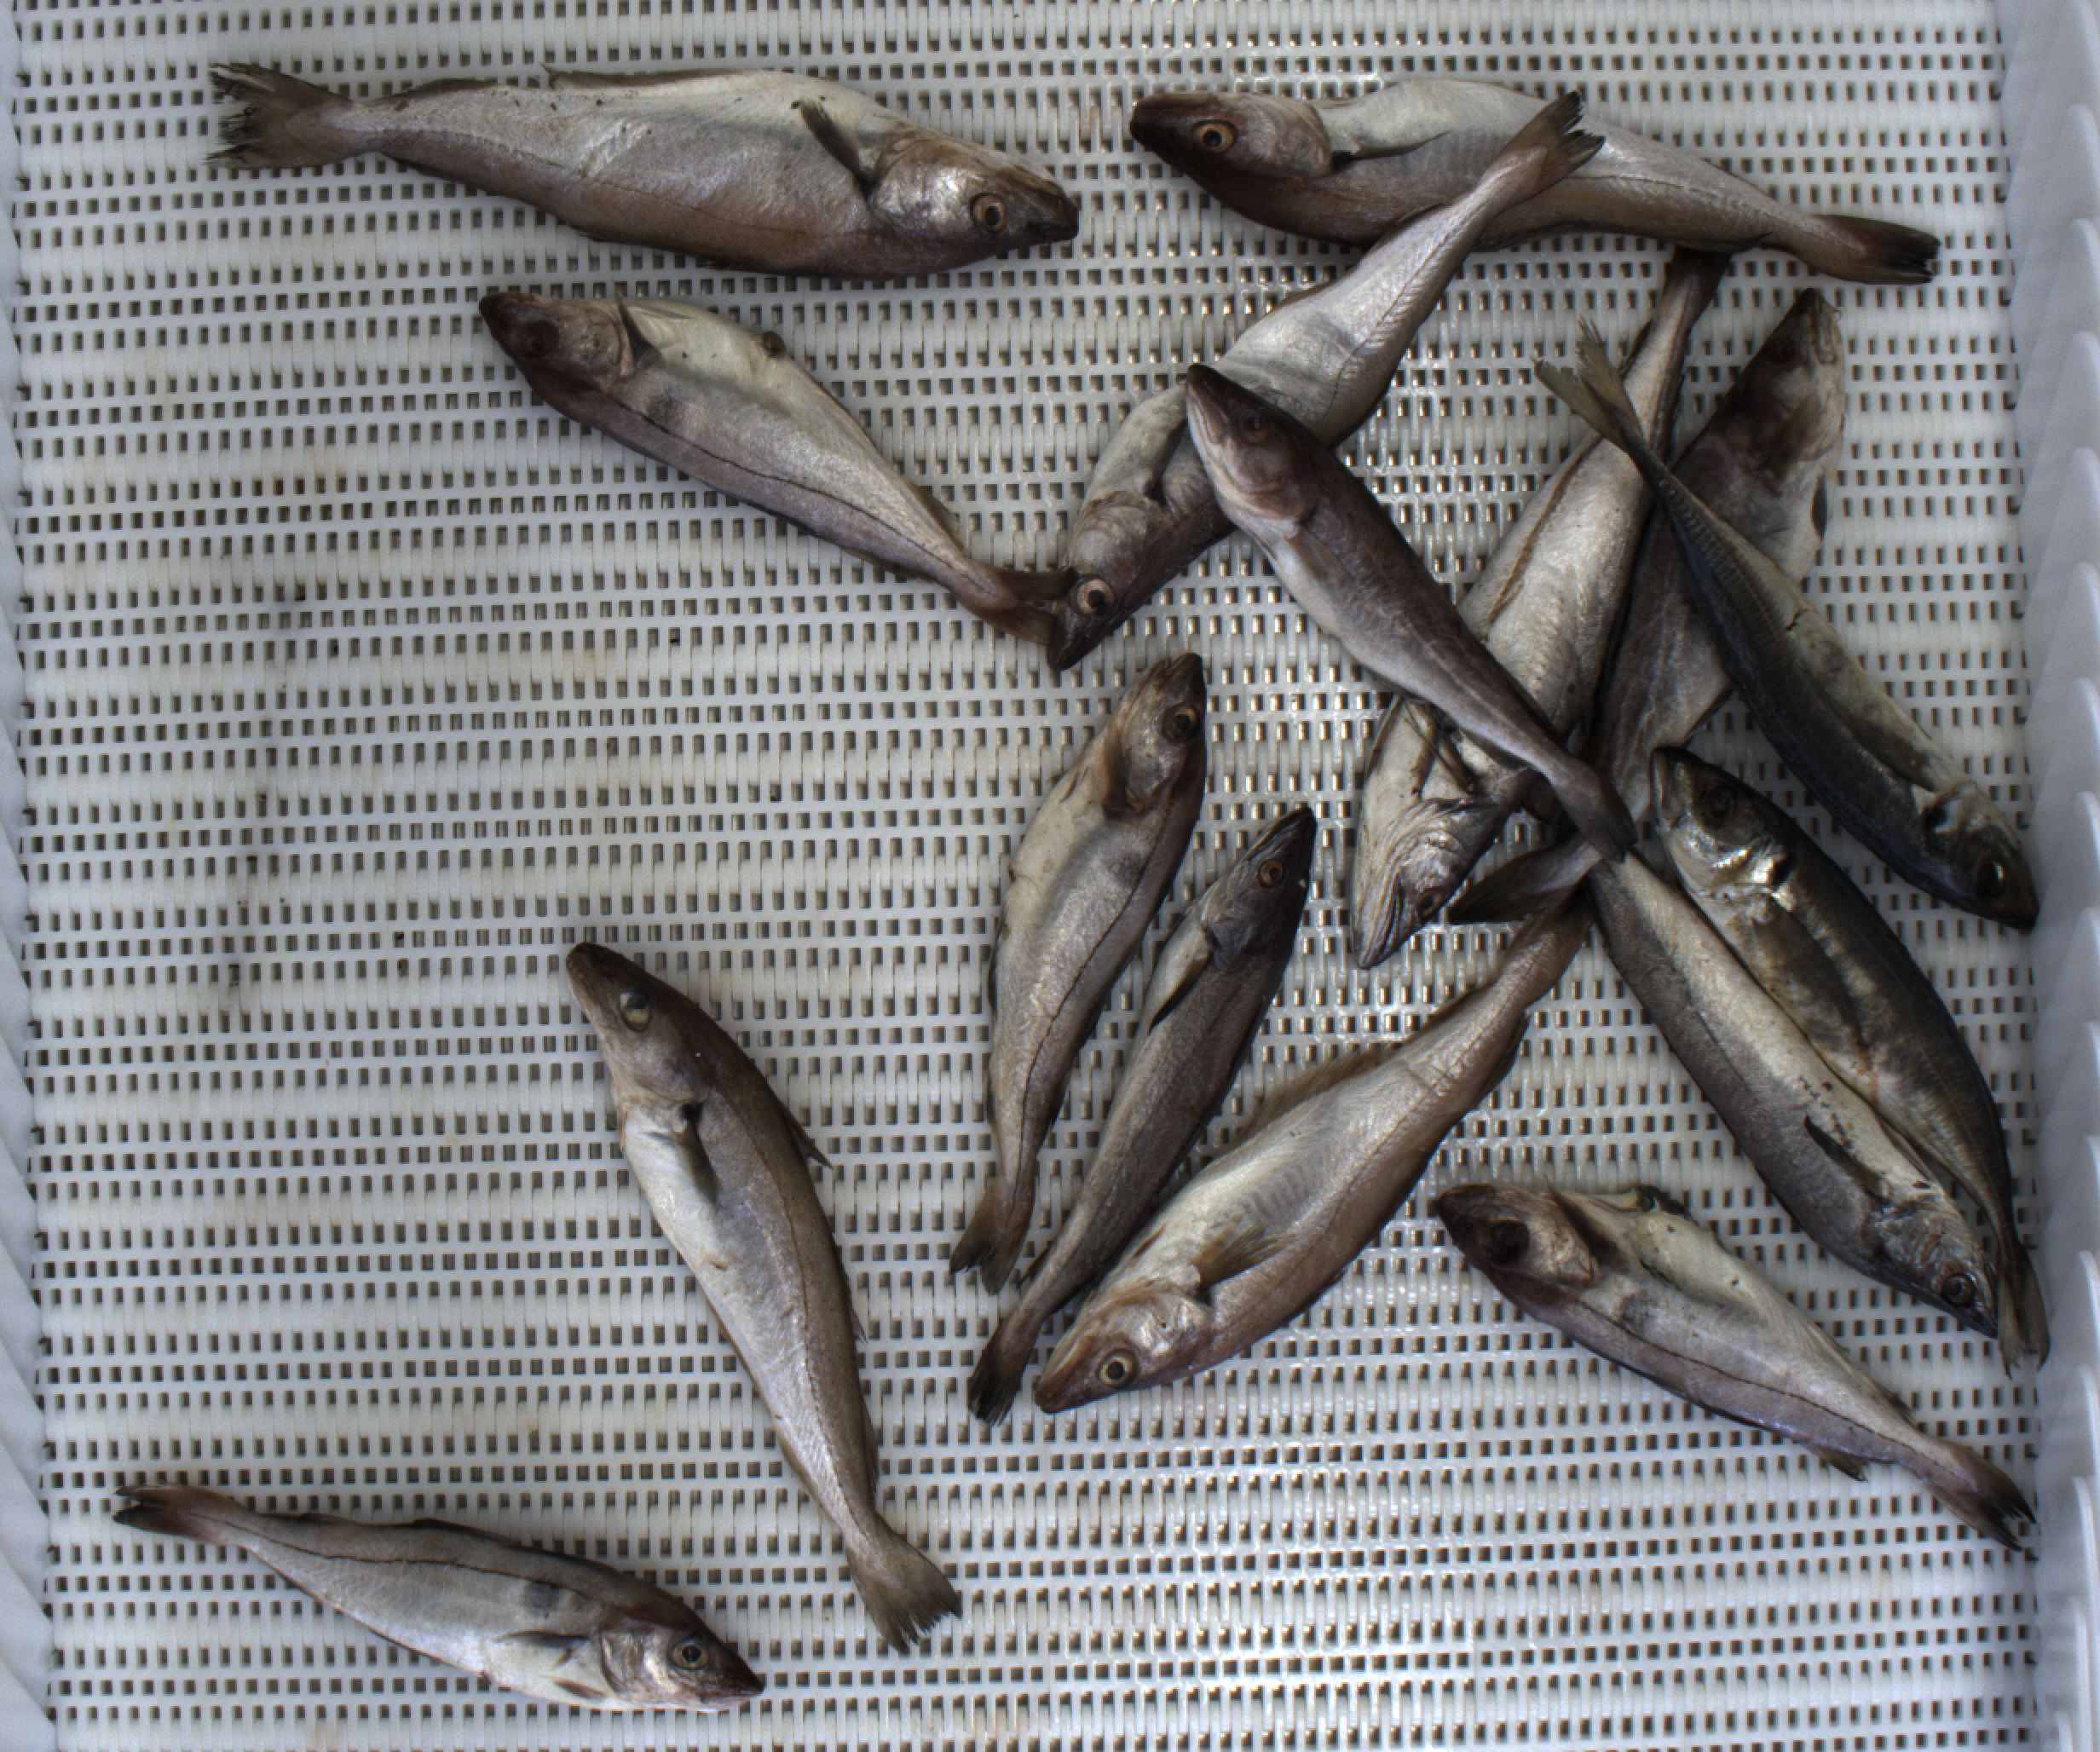
Total fish: 16
Cod: 2
Haddock: 4
Whiting: 5
Hake: 3
Horse mackerel: 2
Saithe: 0
Other: 0